Gaze (film festival)

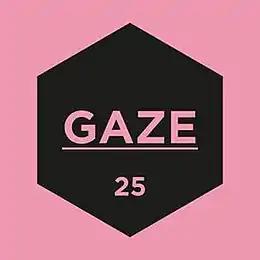
2017 logo

The GAZE International LGBT Film Festival Dublin (typeset as GAZE and formerly known as the Dublin Lesbian and Gay Film Festival) is an annual film festival which takes place in Dublin, Ireland each Bank Holiday weekend in late July and early August. Founded in 1992, it has become Ireland's largest LGBTQ film event, and the country's biggest LGBT gathering aside from Dublin Pride.